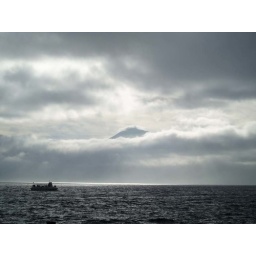
Lake Shikotsu in the mountains - you can see the tip of a mountain between the clouds.